Metcalfe House

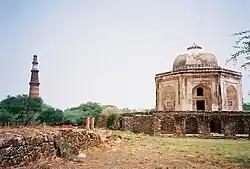
Metcalfe's summer retreat 'Dilkhusha', almost completely reduced to the tomb at its core in 2009 with Qutub Minar in the picture

Metcalfe built his town house, close to the Yamuna River on its right bank, on the old Metcalfe road, now rechristened as Mahatma Gandhi Road, in the heart of the Old Delhi. It was also known as 'Jahan Numa' meaning "World Showing". The workers who built this mansion and attendants at Metcalfe's house called it "Matka Kothi", ('Metcalfe' pronounced as "Matka" and 'Kothi' means "House" in Hindi language) a corrupted version; for them the name 'Metcalfe House' was a tongue twister. Built as a huge palatial house in European style (colonial style), it had Indian adaptations of high ceiling and small windows and doors to suit local climatic conditions. It was built as a counter to the Mughal Emperor's Red Fort Palace close by. It was built as a double storied mansion with a large but an impressive façade (that is stated to have been substantially changed in 1913). It had creative underground passageways, one of which was used as a billiards room (pictured). The mansion was surrounded by well manicured garden of cypress tree lined pathways, flowerbeds, orange groves, roads and a swimming pool. The doors of the regal building were festooned with mistletoe and holly.